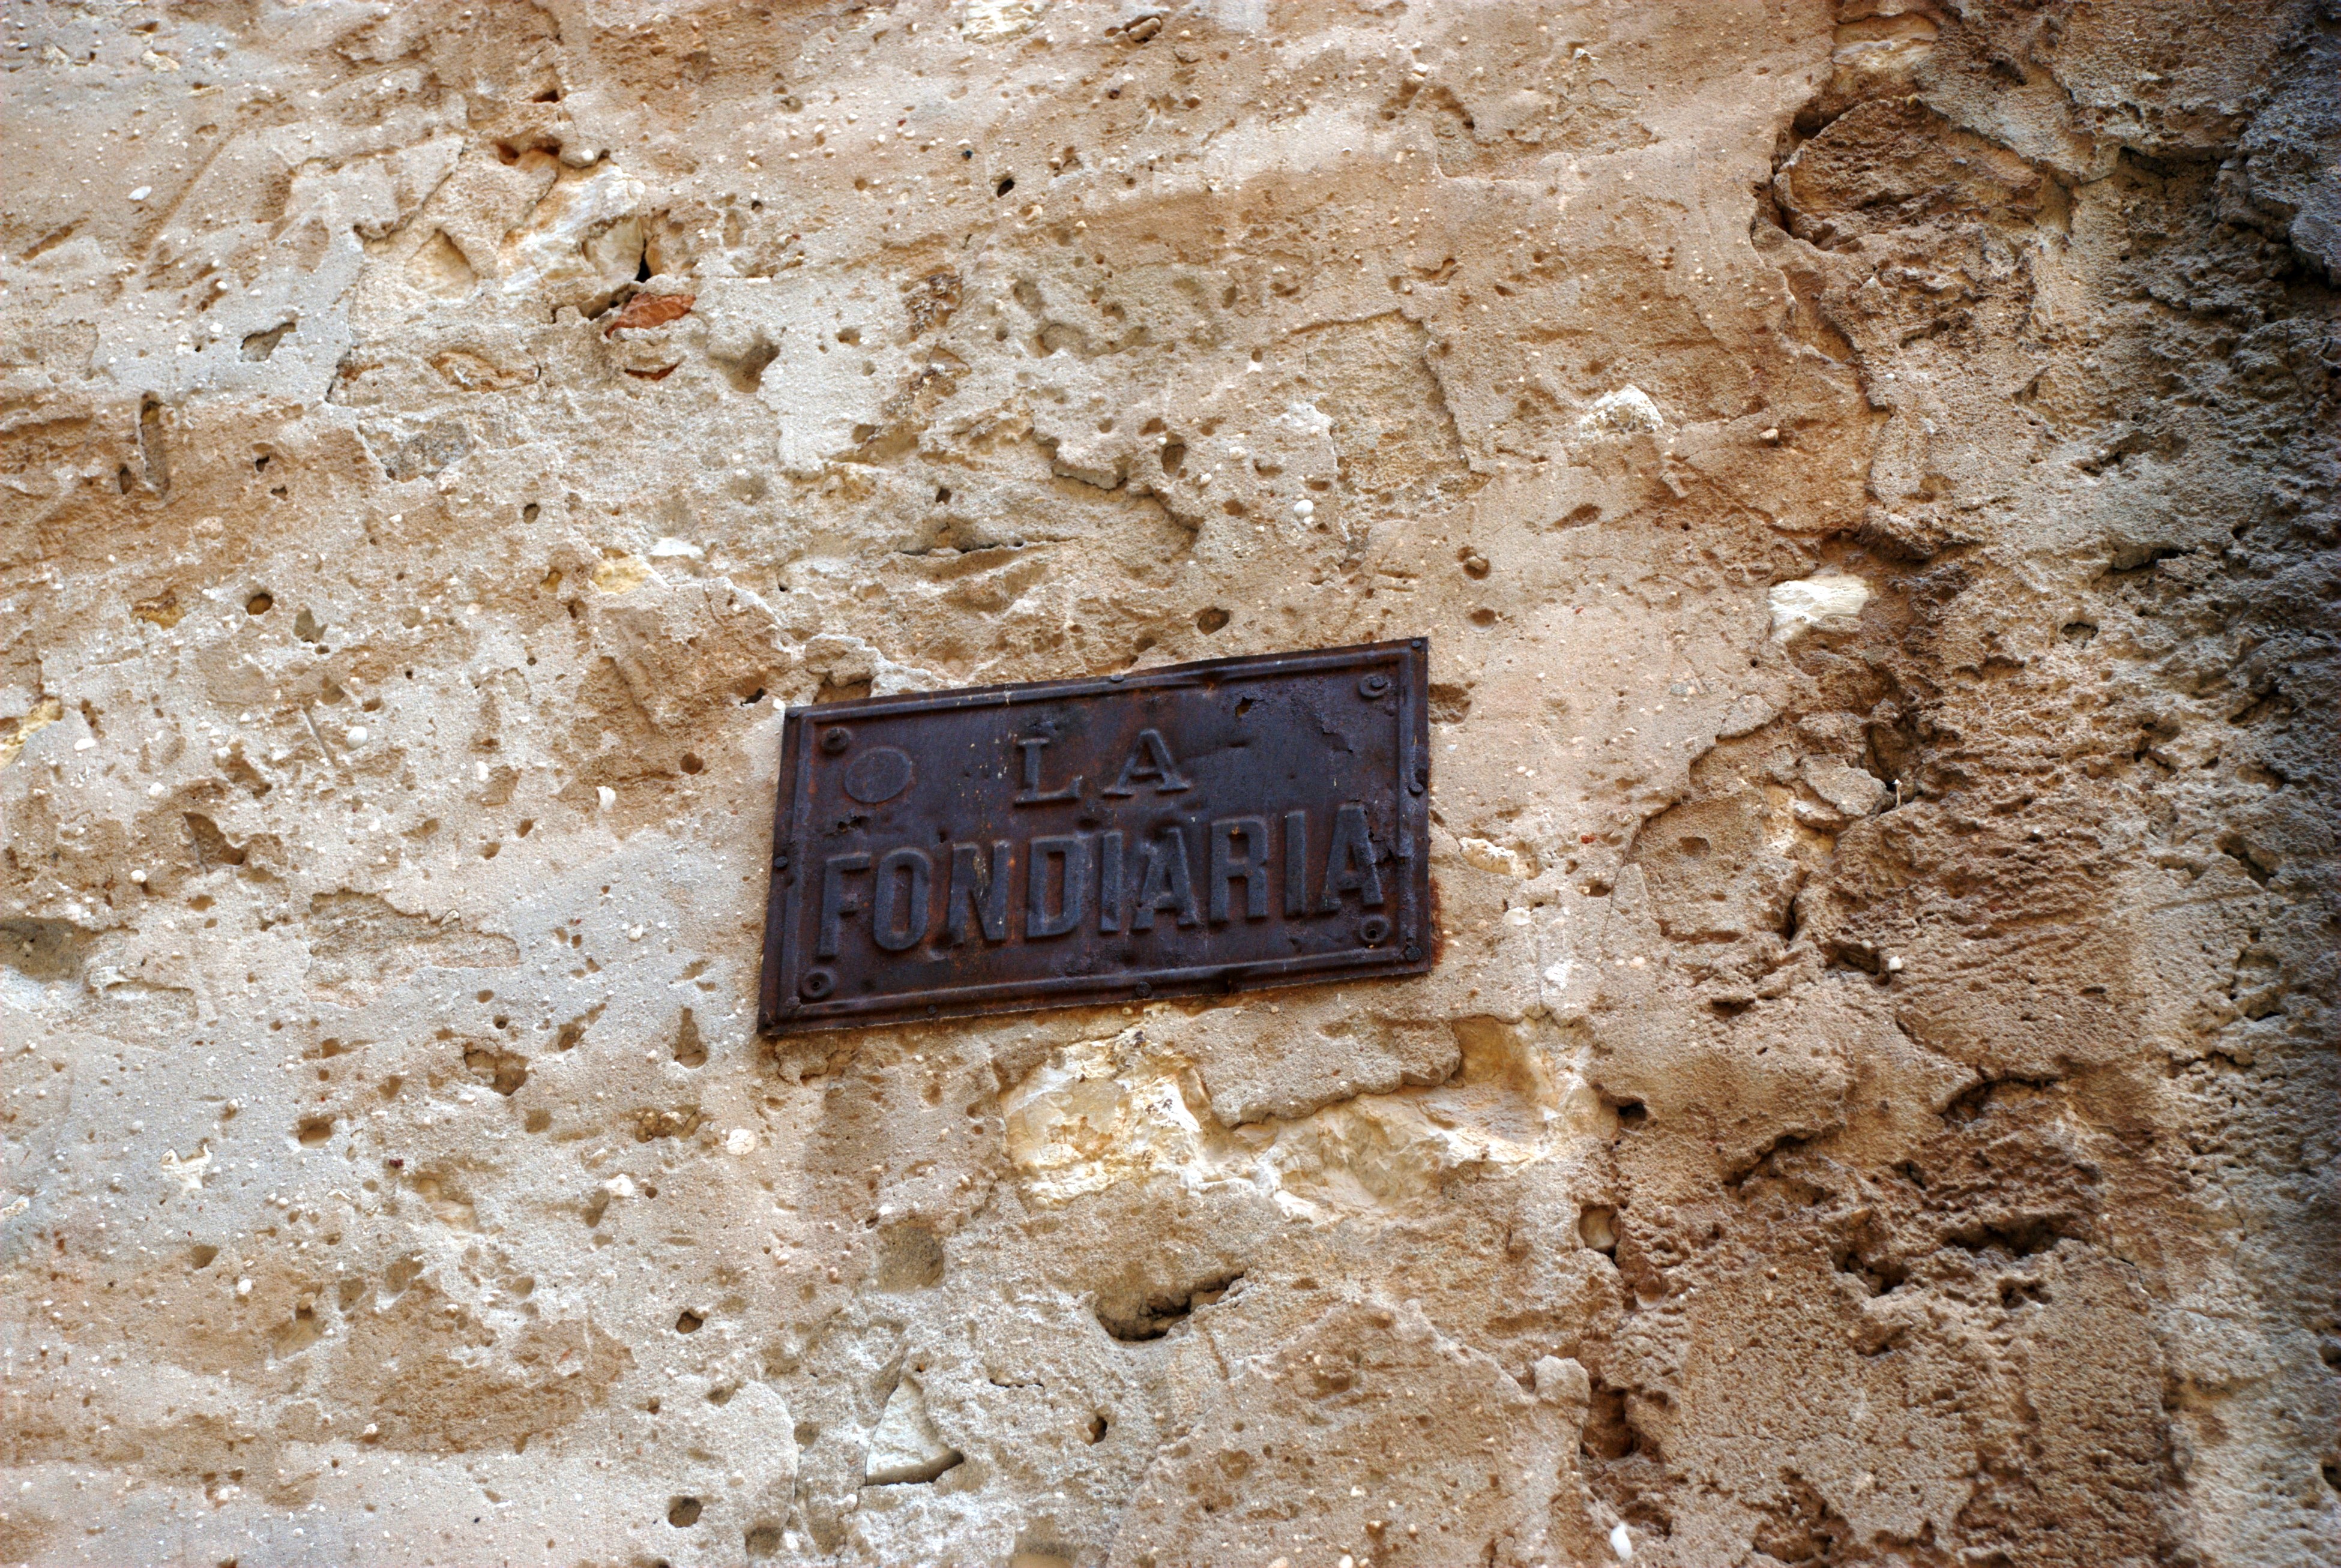
rock, wood, texture, town, number, city, wall, cityscape, europe, soil, nikon, material, cool image, croatia, geology, d80, istria, adriatic, nikond80, rovigno, rovinj, jadran, istra, ancient history